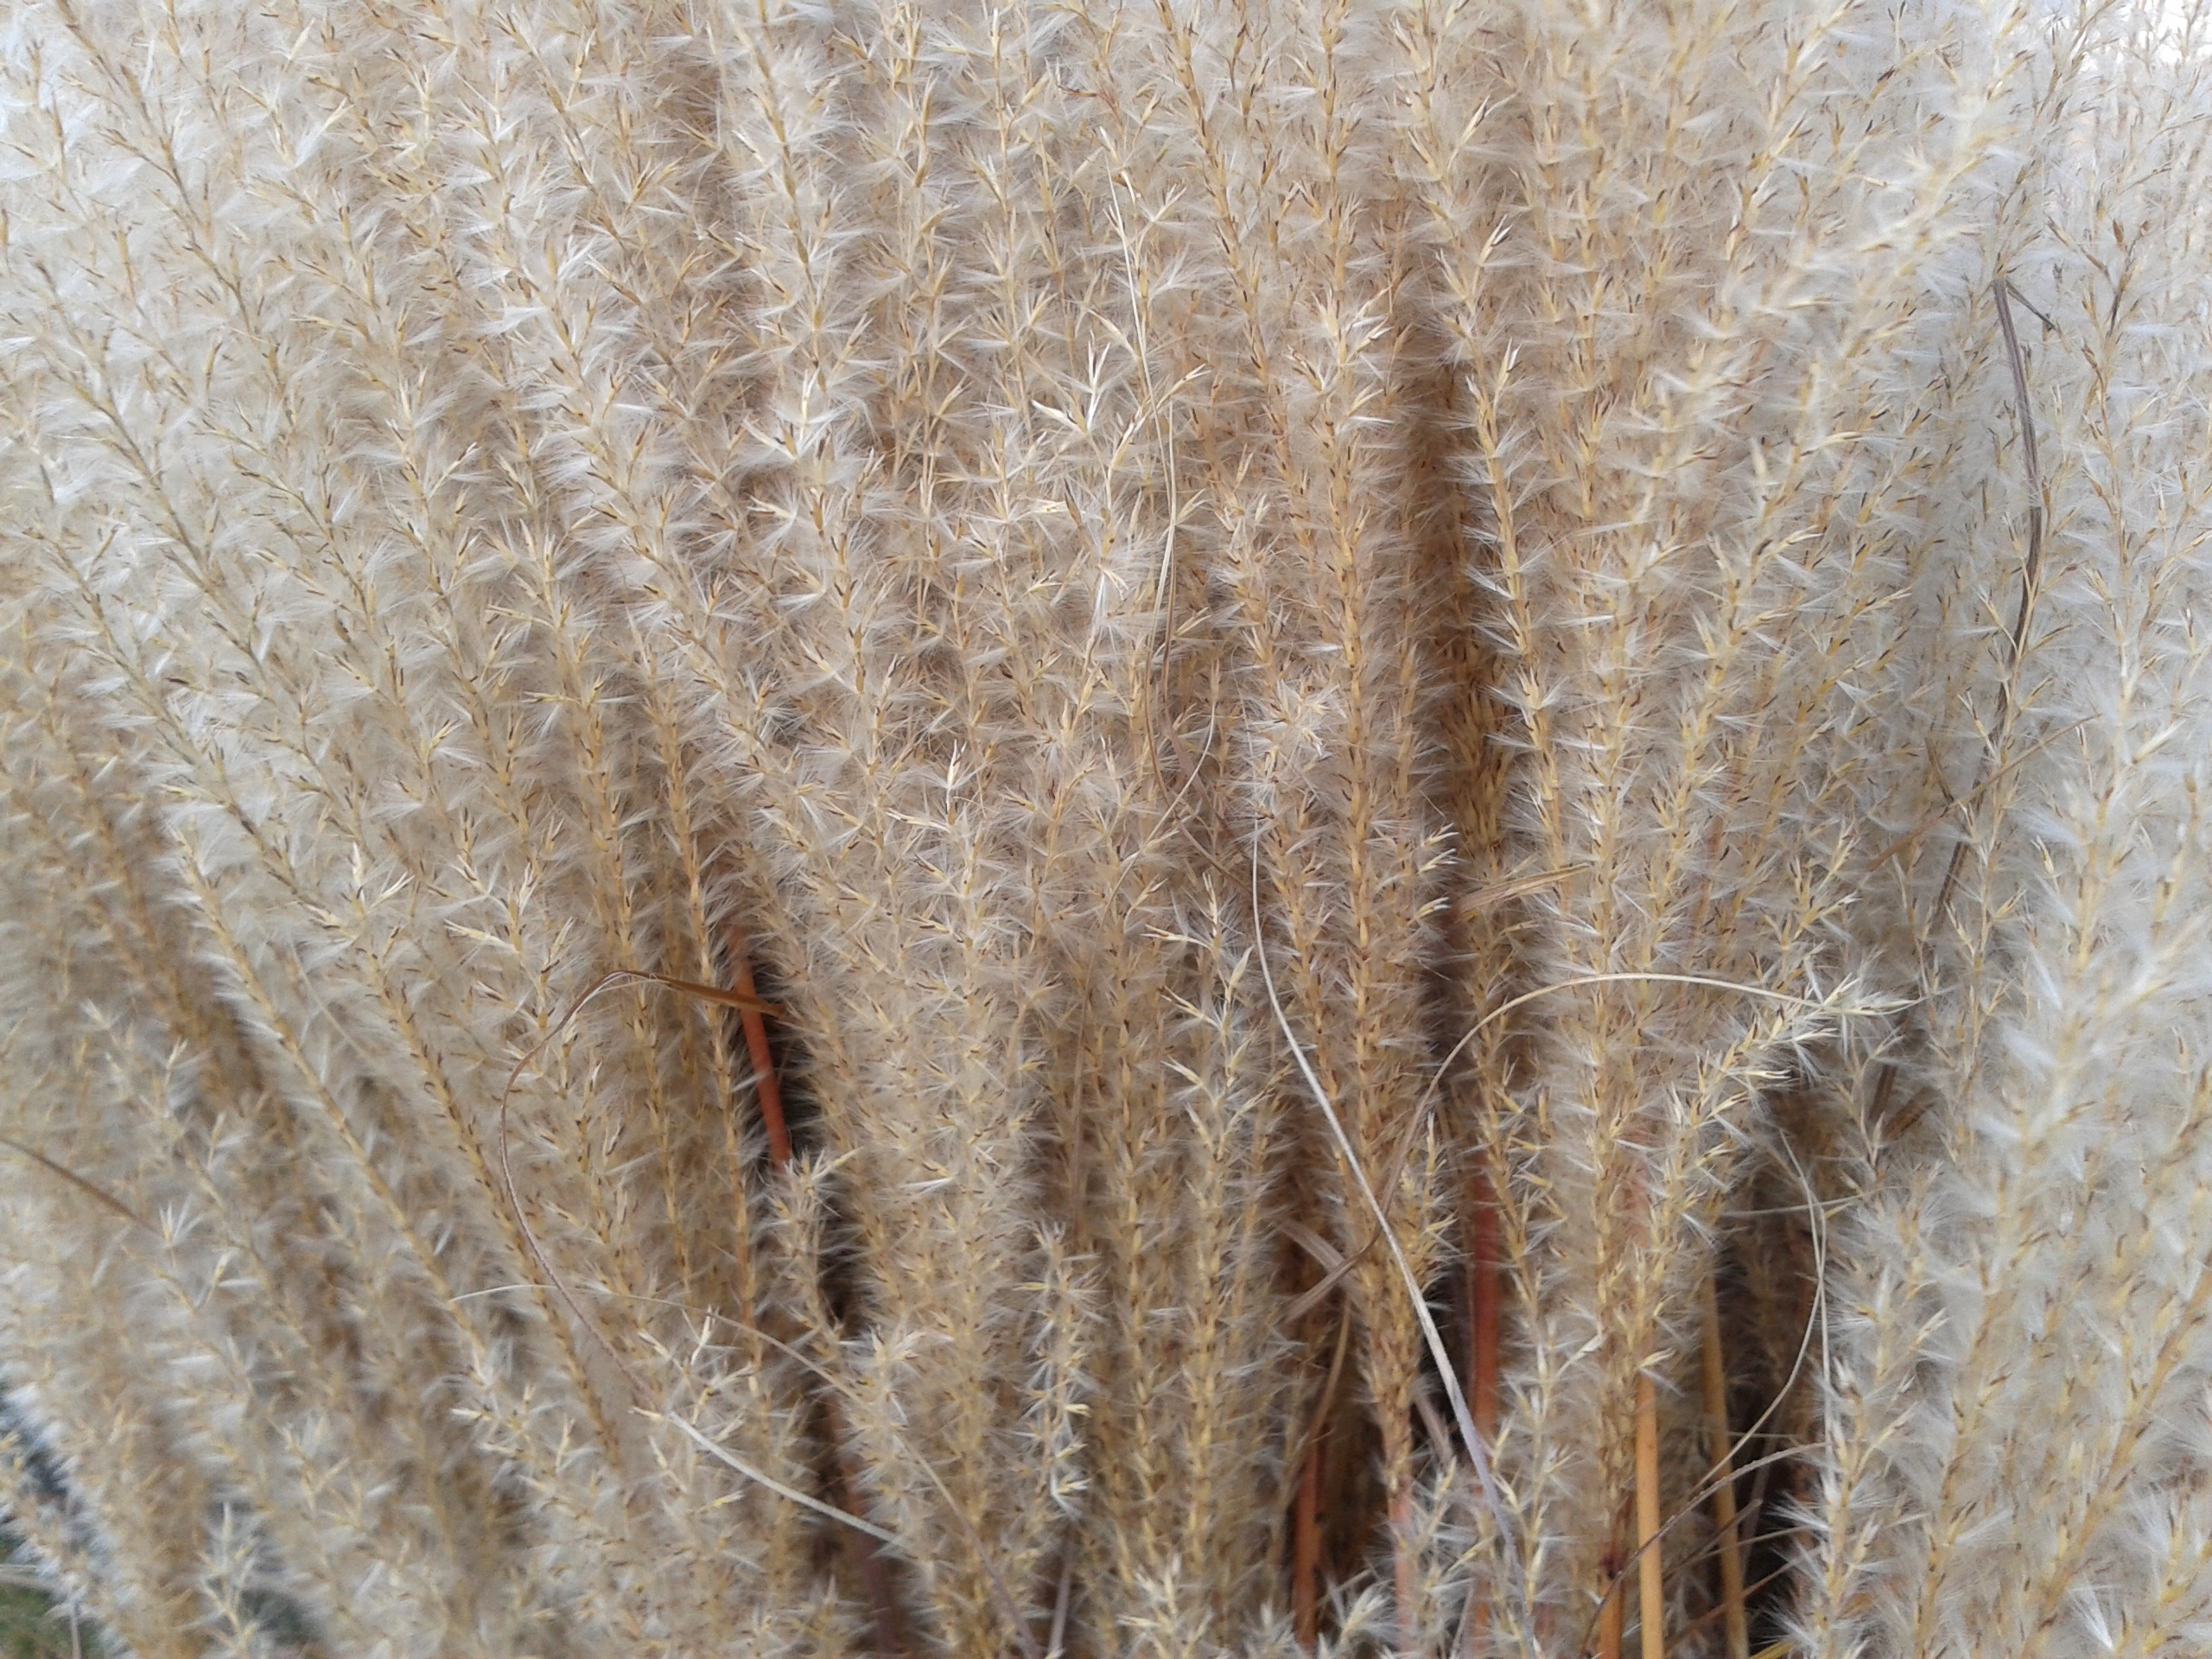
tree, nature, grass, branch, plant, wood, field, texture, frost, trunk, harvest, crop, soil, agriculture, cornfield, cereals, flooring, flowering plant, grass family, plant stem, land plant, phragmites